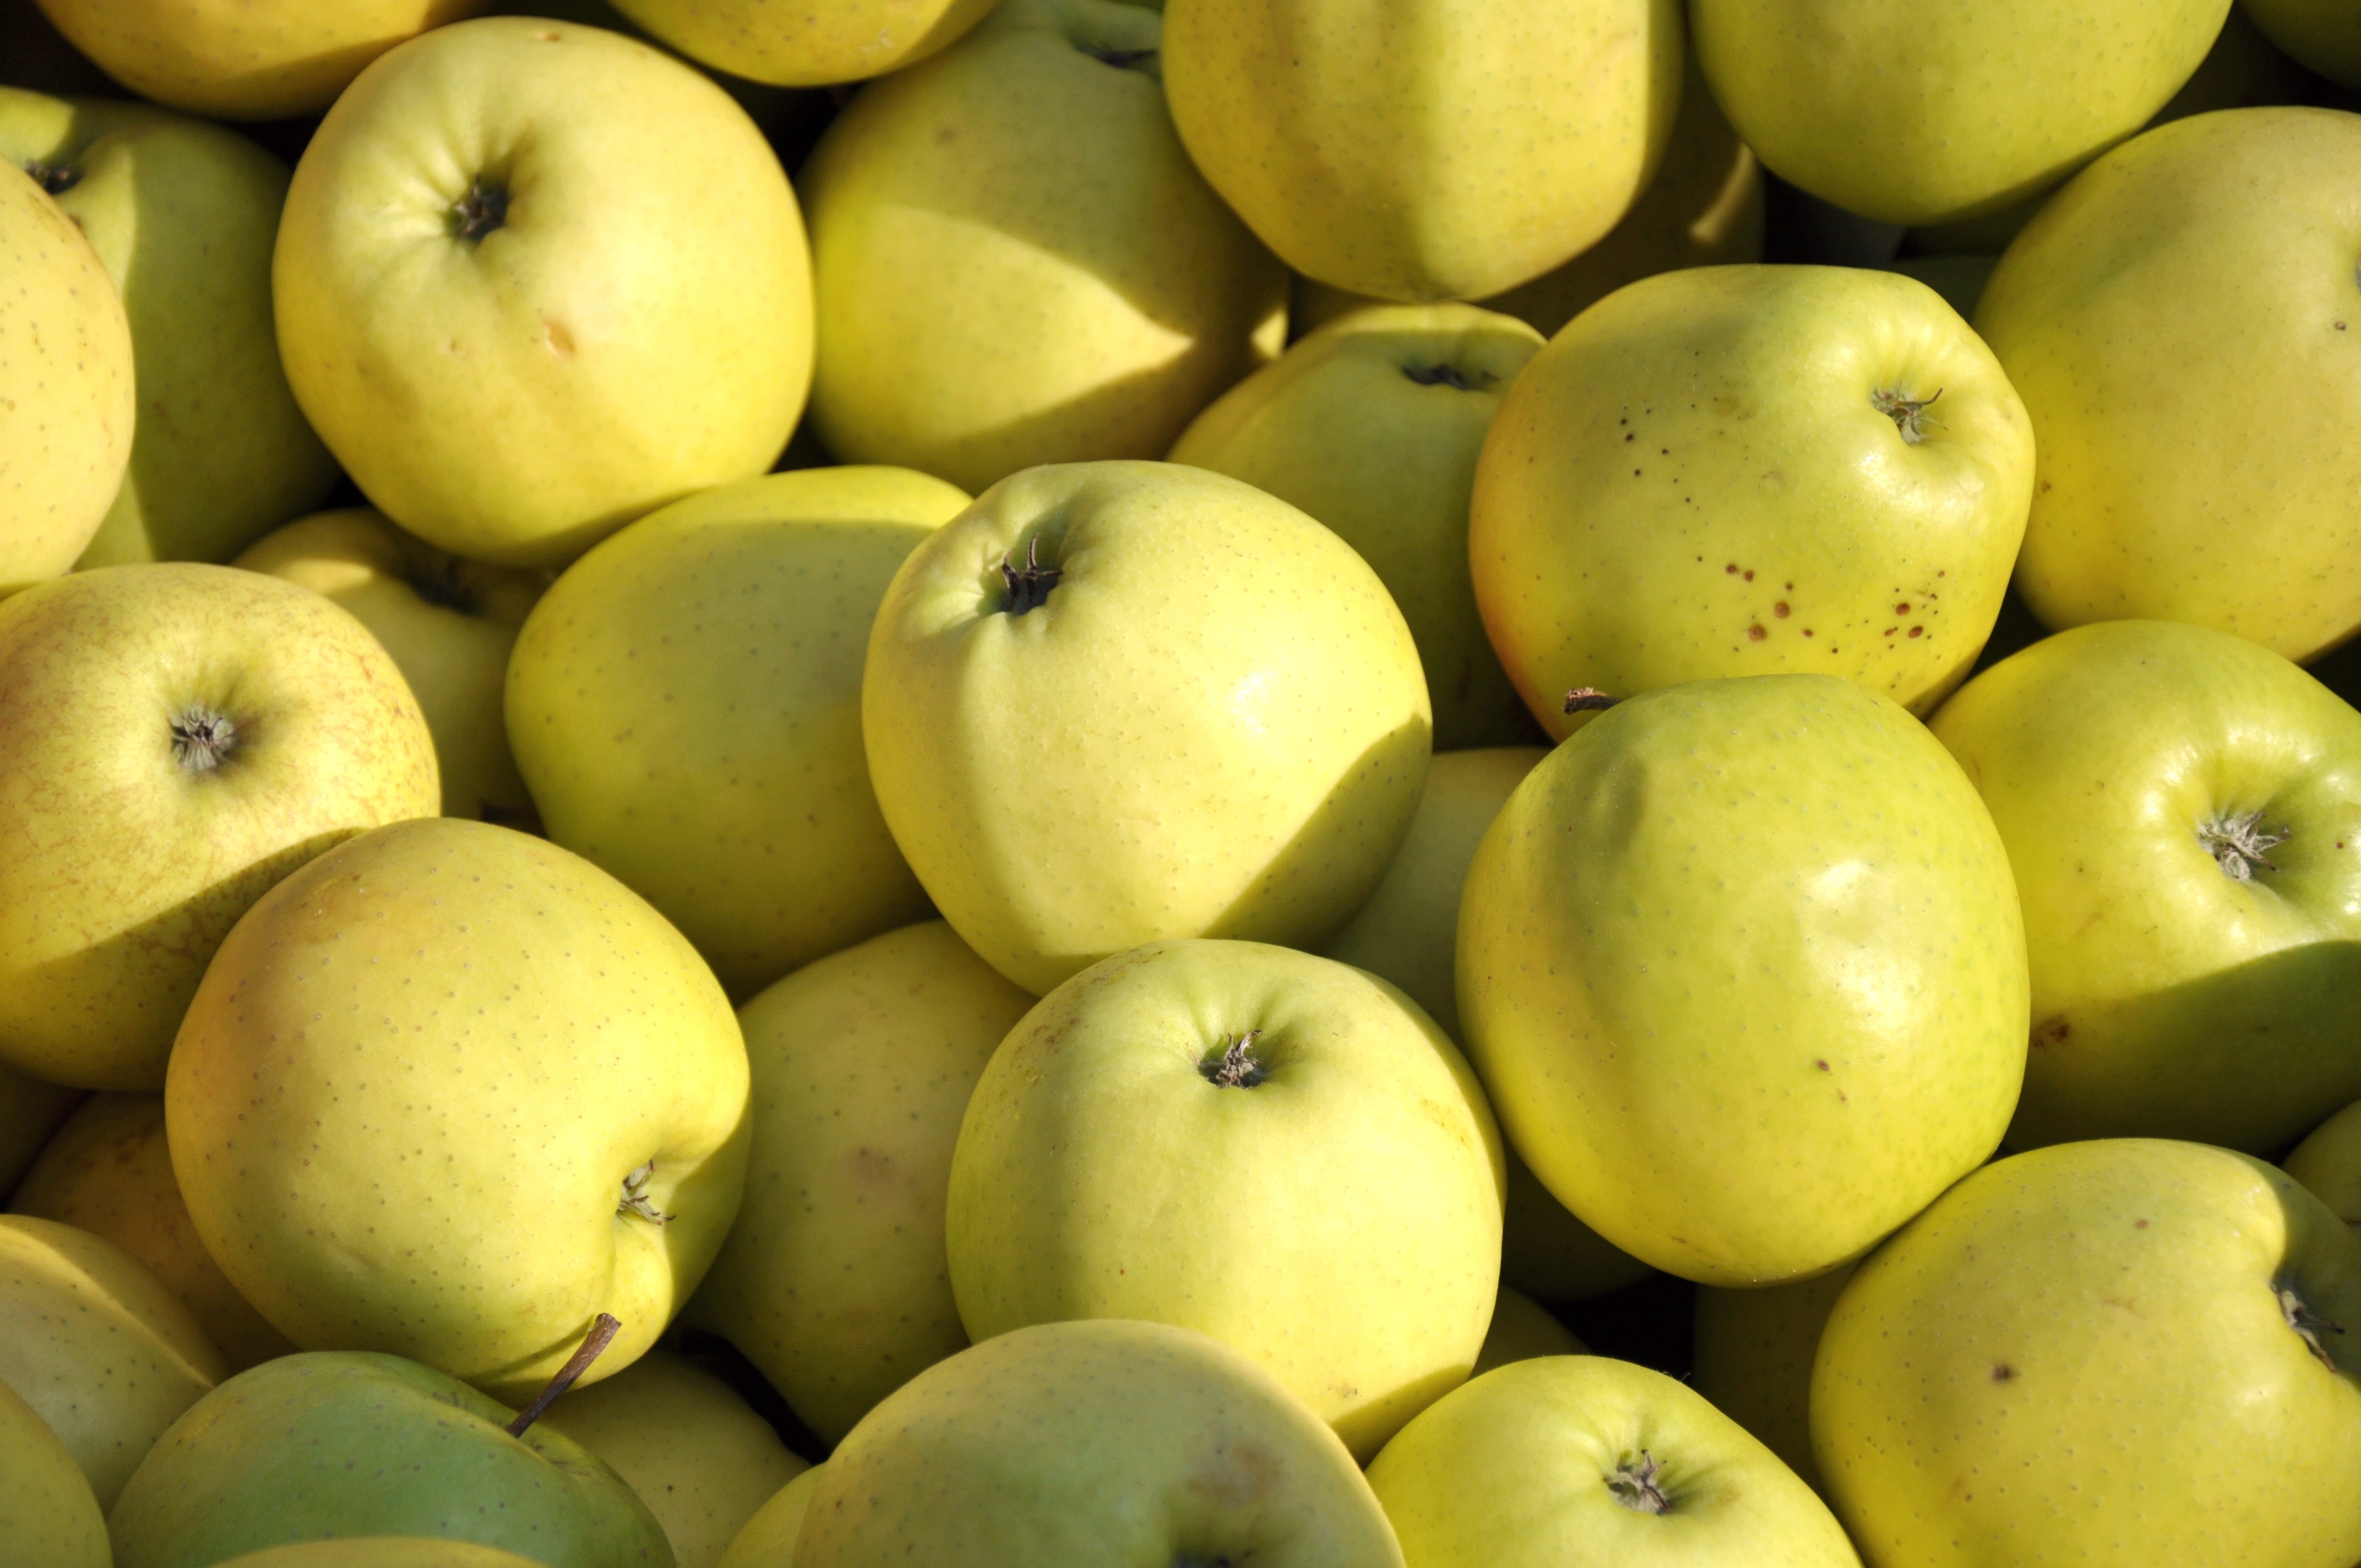
apple, plant, fruit, food, green, produce, citrus, flowering plant, land plant, sweet lemon